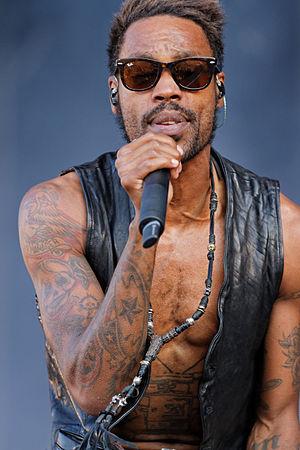
Skip The Use est un groupe de rock français chantant en anglais créé en 2008 et originaire de Ronchin, dans le département du Nord. Il se dissout une première fois en 2016, avant de se reformer en 2018.